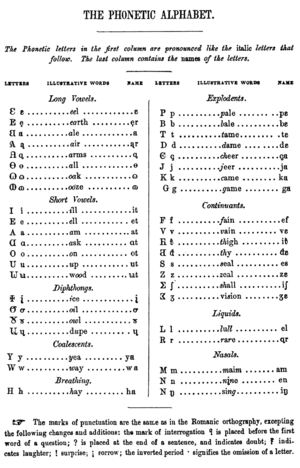
L’alphabet phonotypique, aussi appelé phonotype ou alphabet phonotypique anglais, est une transcription phonétique développée par Isaac Pitman et Alexander John Ellis dans le but de simplifier l’orthographe de l’anglais.